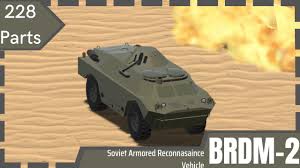
Label: BRDM